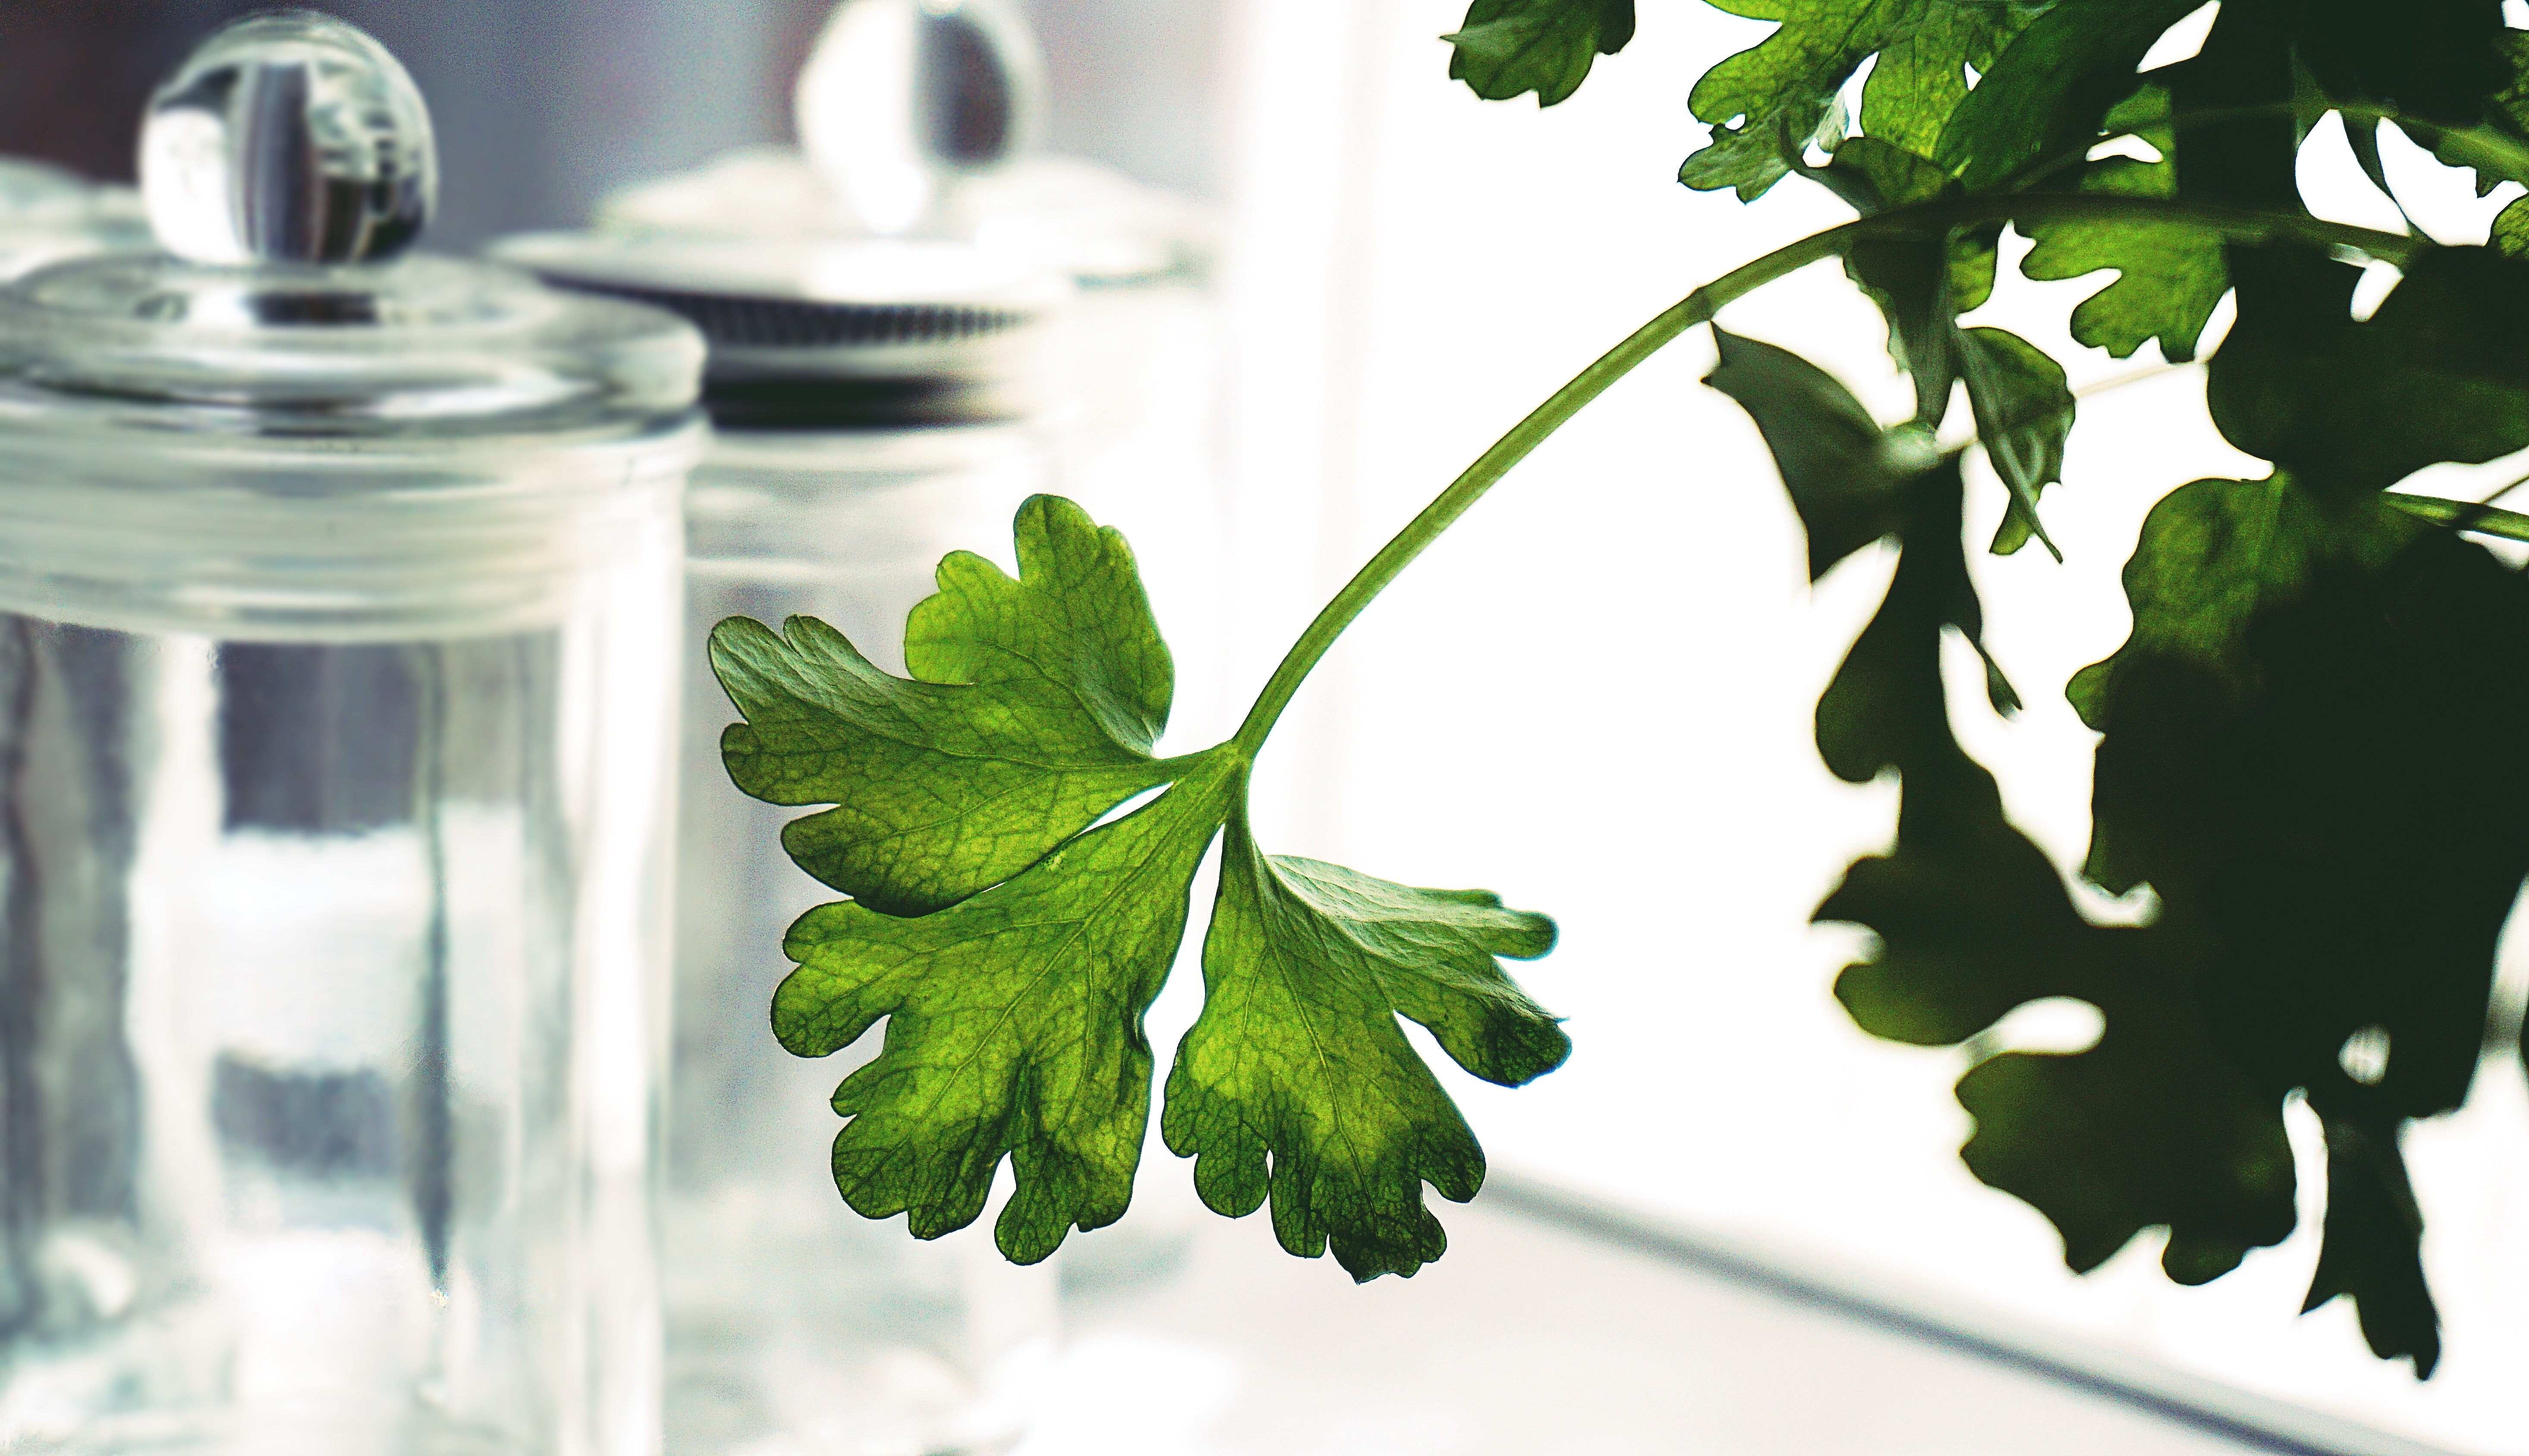
leaf, green, plant, flower, parsley, herb, botany, leaf vegetable, chervil, herbal, flowering plant, vegetable, parsley family, plane, coriander, glass, plant stem, geranium